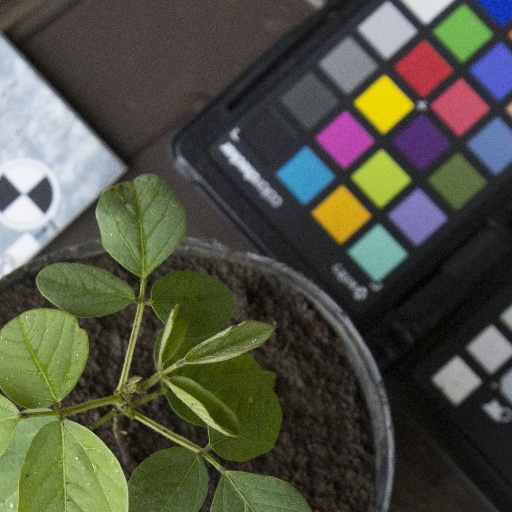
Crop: soybean